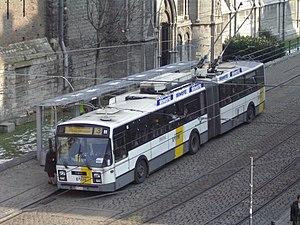
Trolleybus AG280T à Gand en Belgique.
Le trolleybus de Gand était une ligne de trolleybus dans la ville de Gand située en région flamande en Belgique. Cette ligne a été exploitée de mars 1989 à mars 2009.